Sault Ste. Marie, Ontario

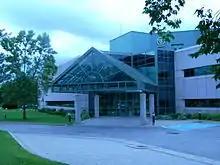
Ontario Forest Research Institute

Local area attractions include the Canadian Bushplane Heritage Centre, Entomica Insectarium, the Sault Ste. Marie Museum, the Sault Ste. Marie Canal National Historic Site, boat tours of the Sault locks (which connect Lake Superior with the lower Great Lakes), Whitefish Island, the Ermatinger Clergue National Historic Site, Casino Sault Ste. Marie, the Art Gallery of Algoma and the Algoma Central Railway's popular Agawa Canyon Tour Train.